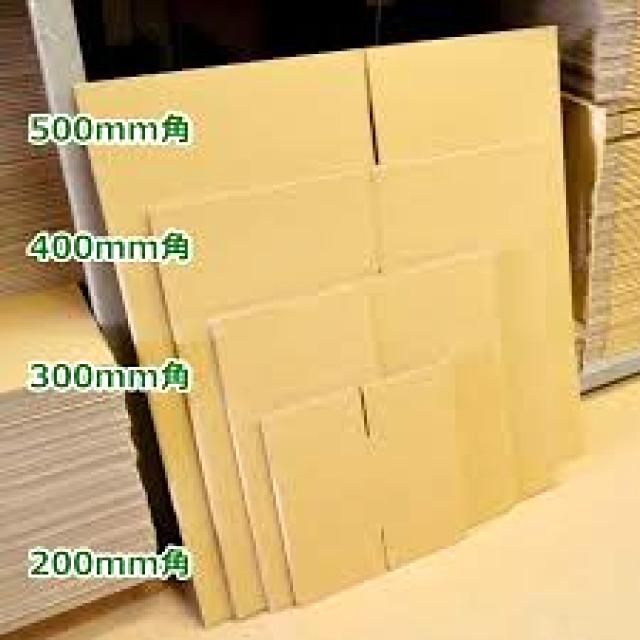
Label: Cardboard